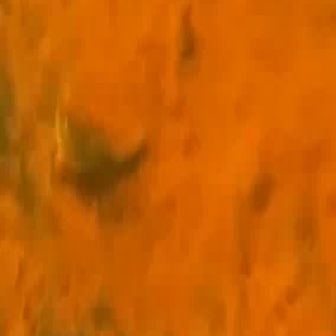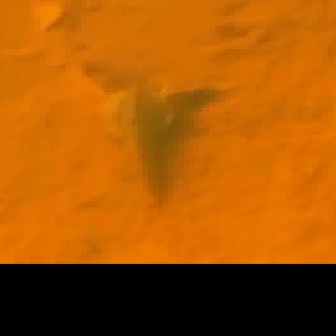
  Please identify the target specified by the bounding box [53,102,146,195] in the first image and locate it in the second image. Return the coordinates in [x_min,y_min,x_max,y_max] format.
Answer: [72,46,241,214]